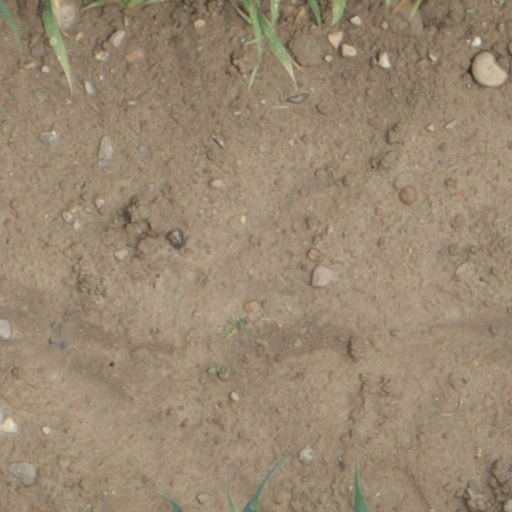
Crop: wheat